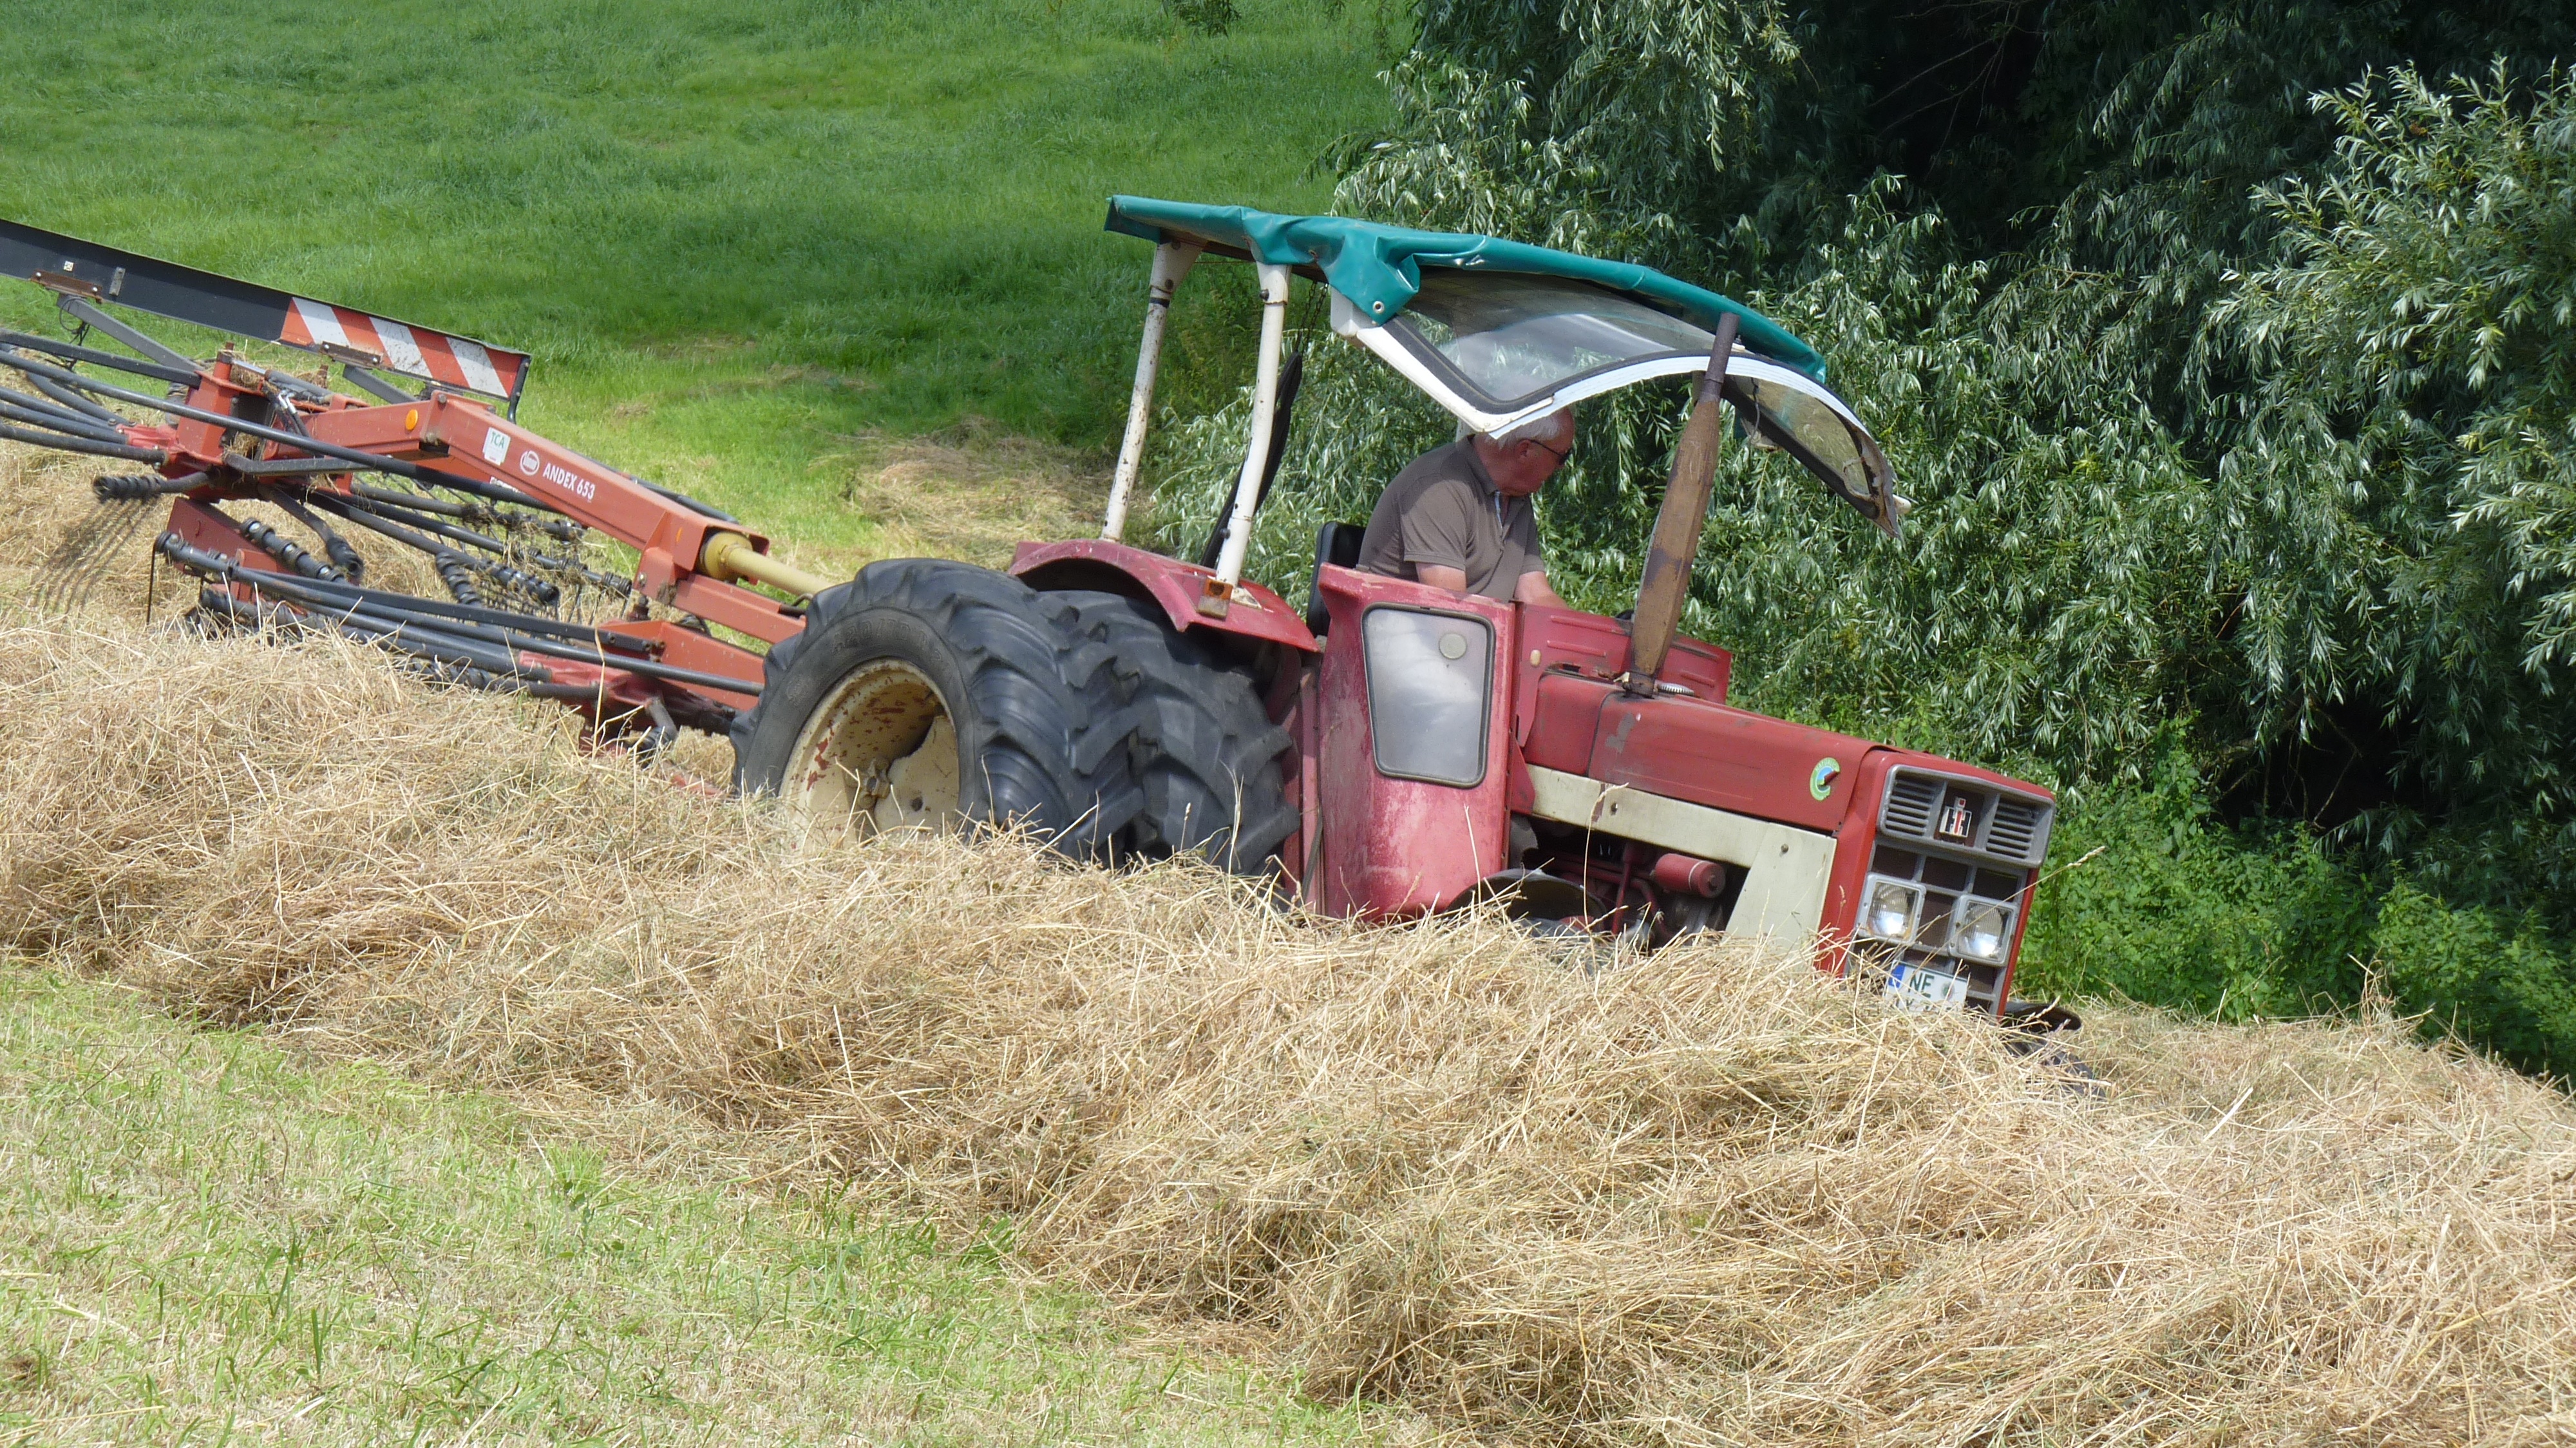
hay, tractor, field, farm, summer, vehicle, crop, soil, agriculture, tractors, plough, harvester, dried grass, cattle feed, agricultural machinery, grass family